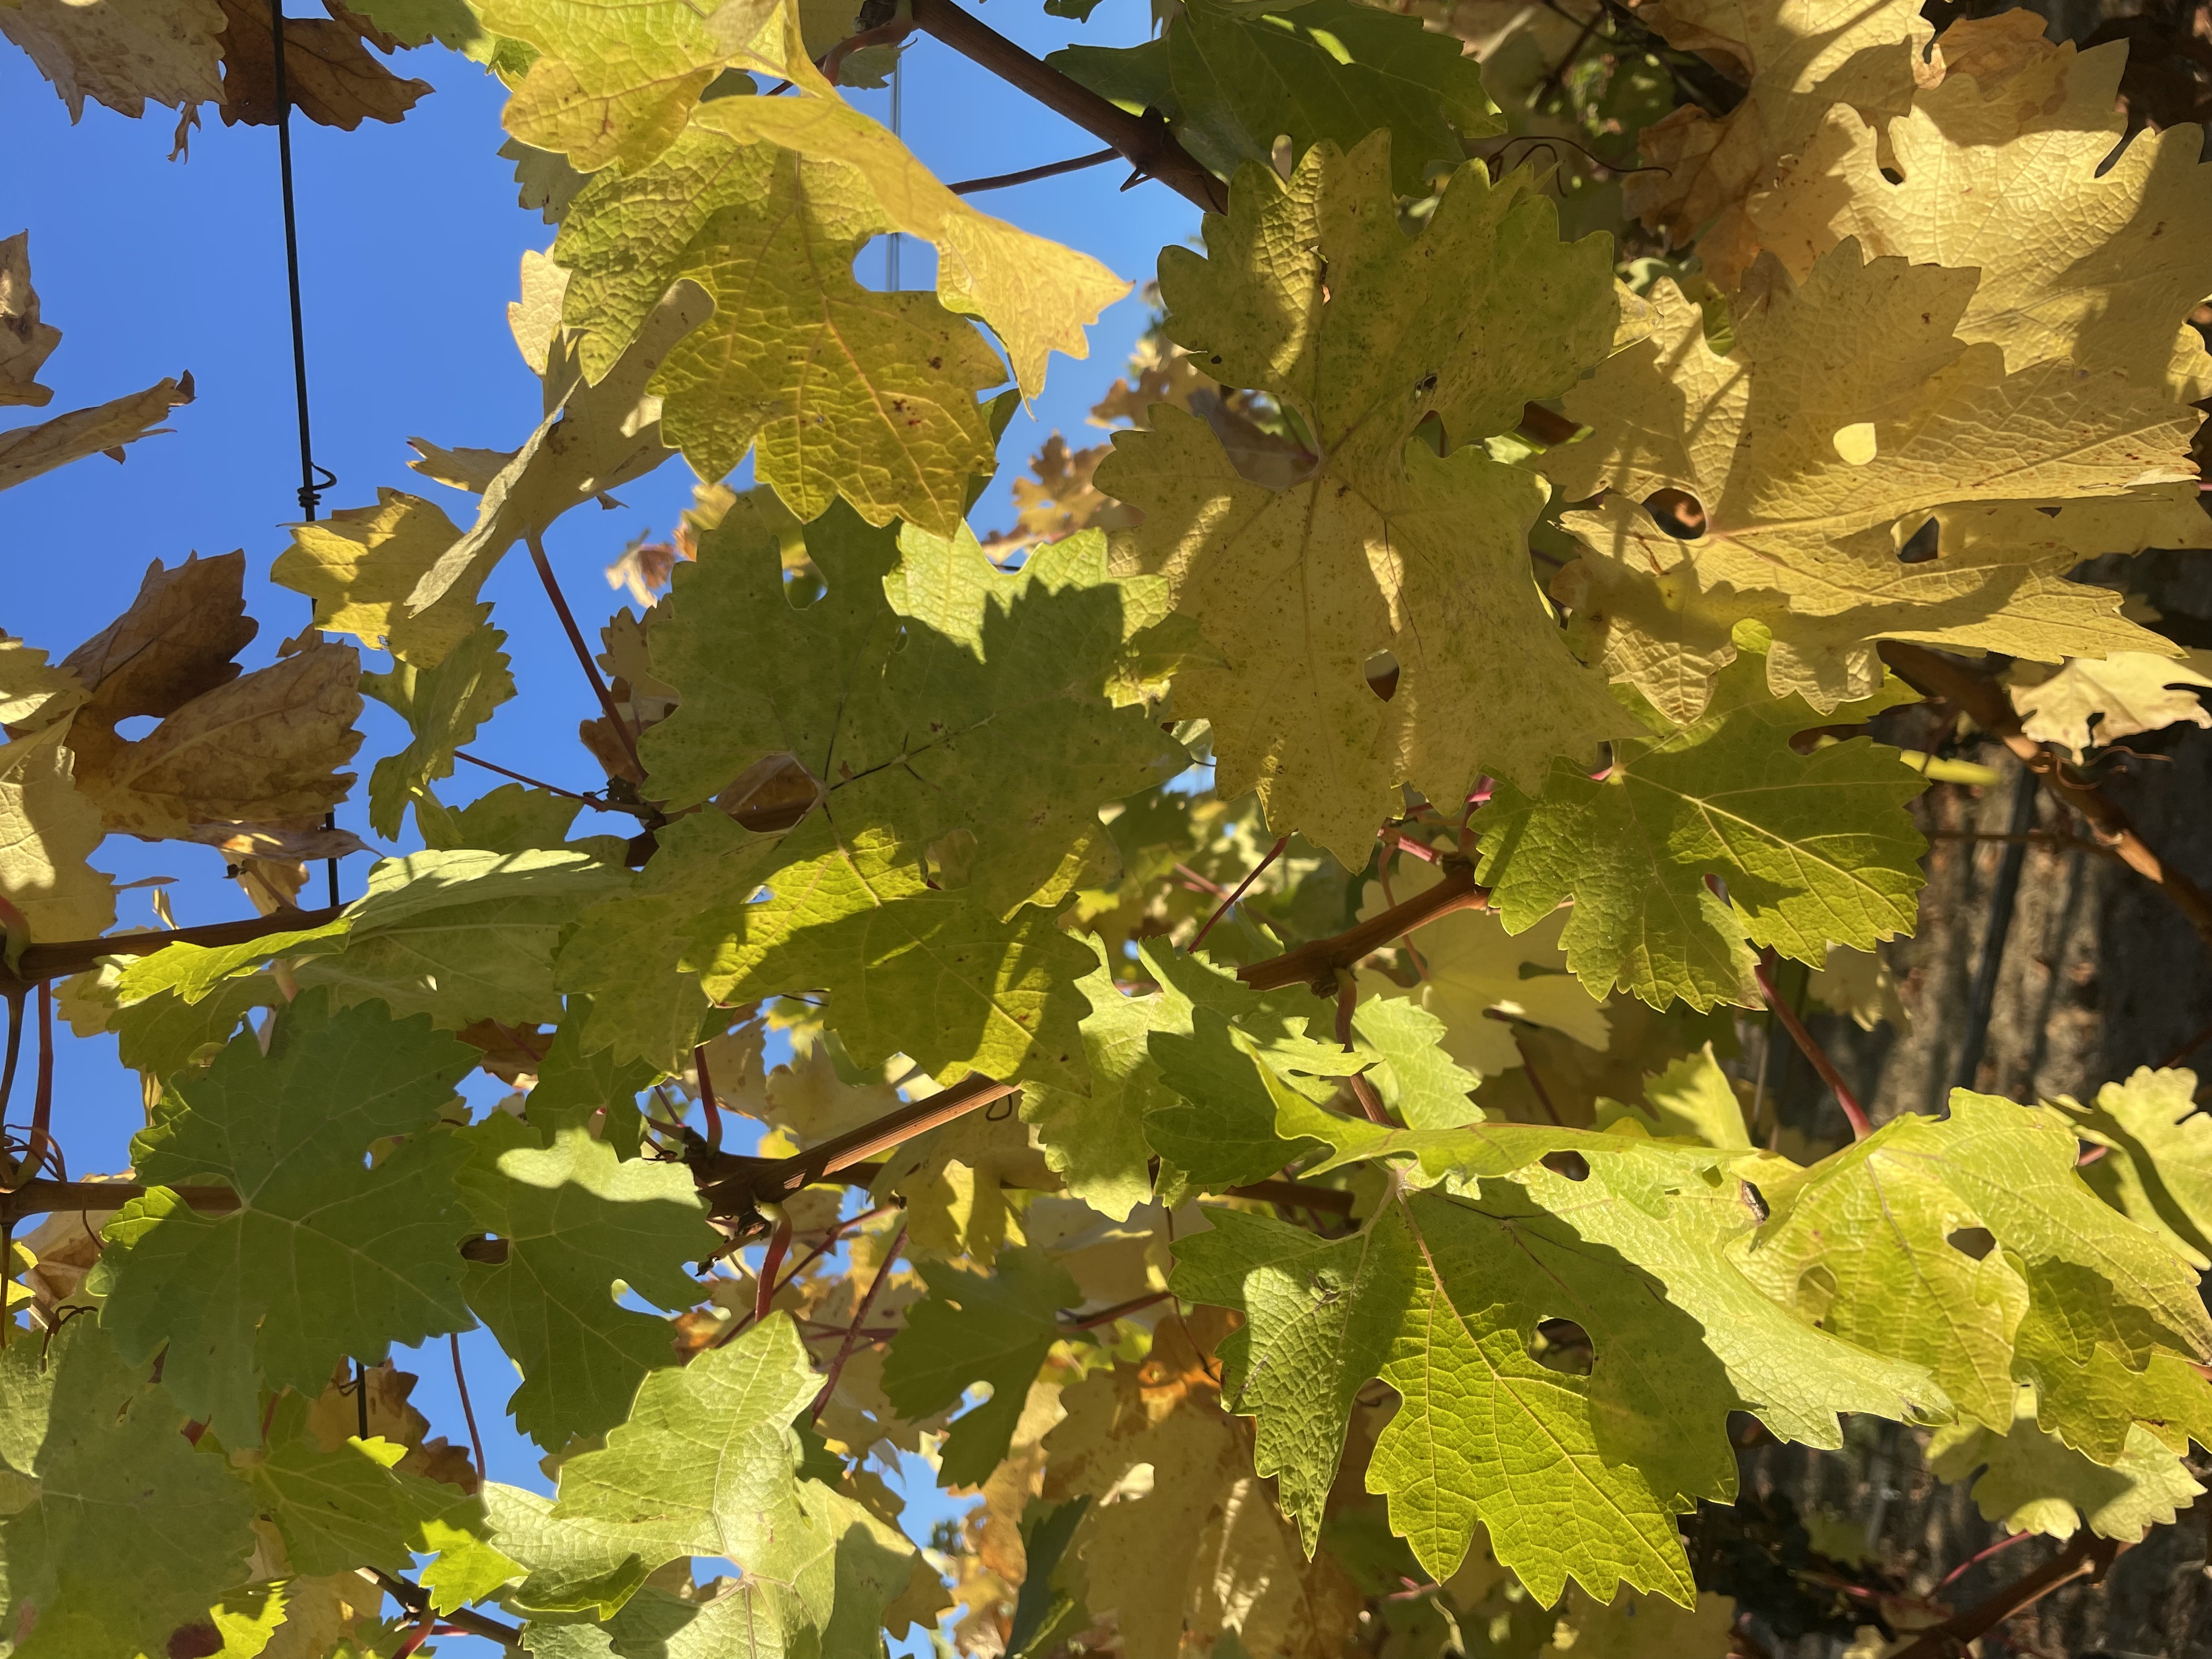
Label: No Virus